Asterias amurensis

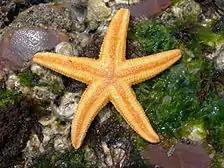
"Asterias amurensis", ventral view

According to Verrill it most resembles the species "Asterias forbesi" and "A. rubens" from the north Atlantic. It is distinguished by its lack of interactinal plates and the evenly reticulated arrangement of the dorsal plates.